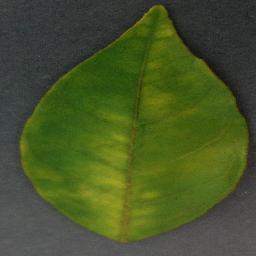
Label: Orange___Haunglongbing_(Citrus_greening)